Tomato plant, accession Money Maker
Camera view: bottom (45 deg); turntable rotation: 0 degrees
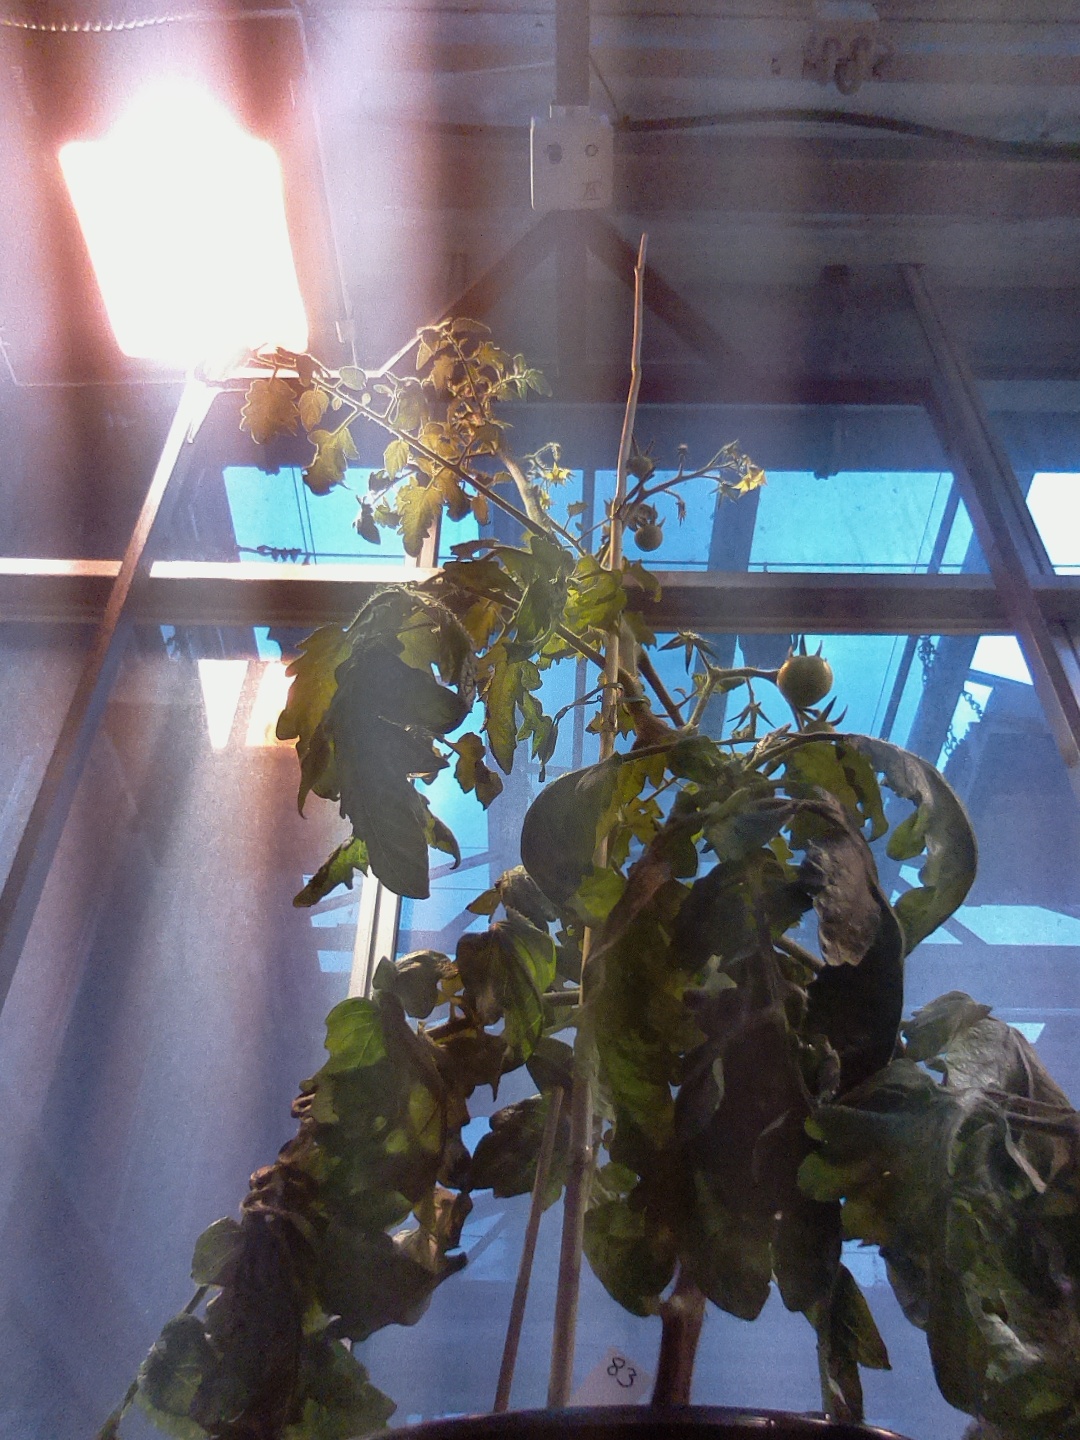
BBCH growth stage 73: 30%-40% of final fruit size